Seismic Experiment for Interior Structure

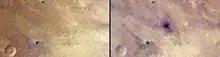
Fresh asteroid impact on Mars at – "before"/March 27 & "after"/March 28, 2012 (MRO) It is hoped SEIS may be able to detect vibrations of a strong enough impact on Mars, and if the impact site is located, it allows even more understanding.

During development, the power of multiple sites was noted, but one site offers a tremendous insight to the interior. With a single site, the location of a marsquake event can be constrained to the surface of a sphere, by measuring what are known as P-waves and S-waves.